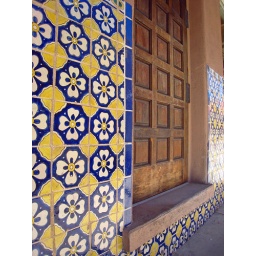
A colorful tiled wall in Santa Fe.